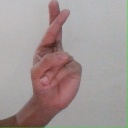
अक्षर: र